Fuegians

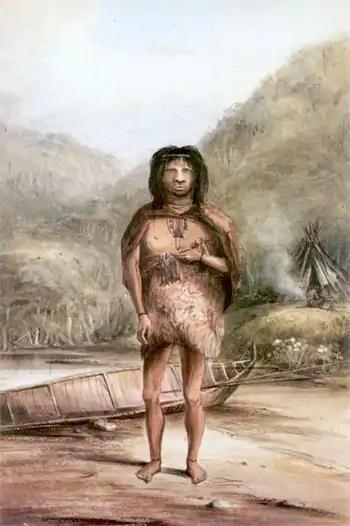
Picture of a Fuegian (possibly a Yahgan) by ship's artist Conrad Martens during a visit of HMS "Beagle".

Fuegians are the indigenous inhabitants of Tierra del Fuego, at the southern tip of South America. The name has been credited to Captain James Weddell, who supposedly created the term in 1822.